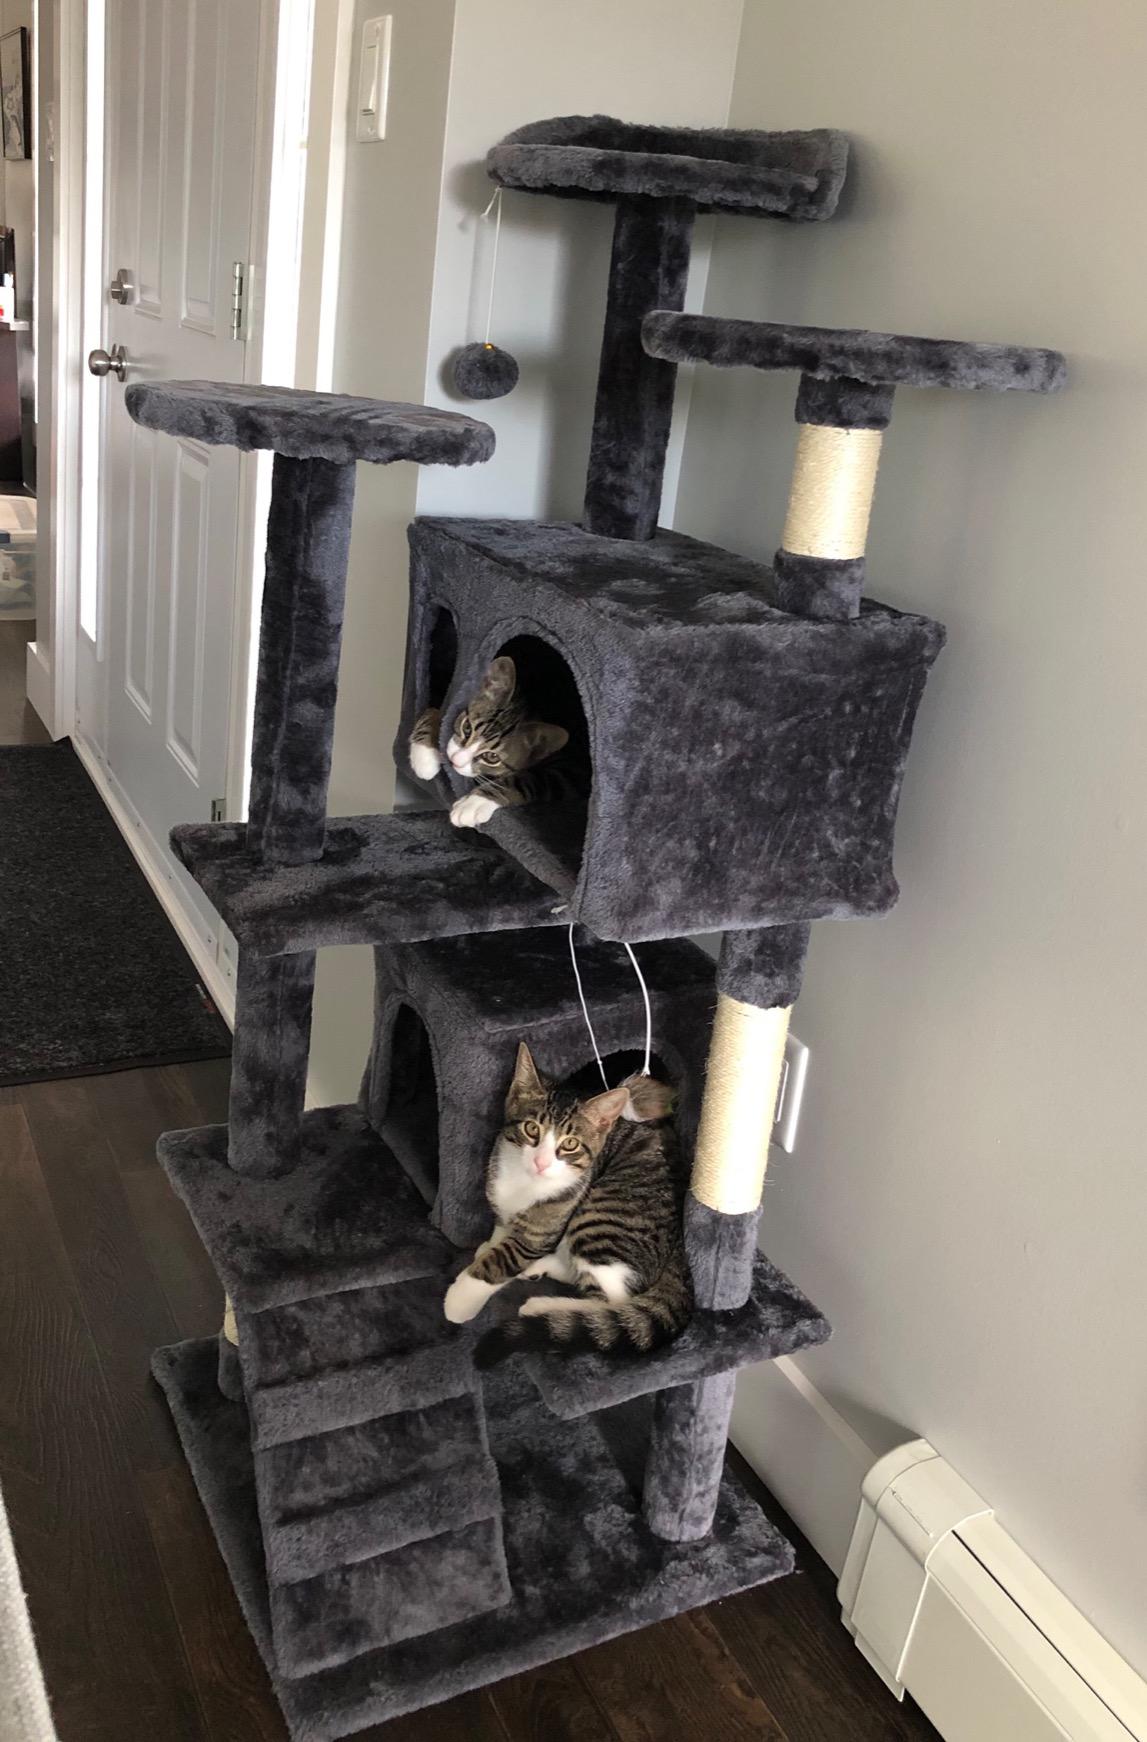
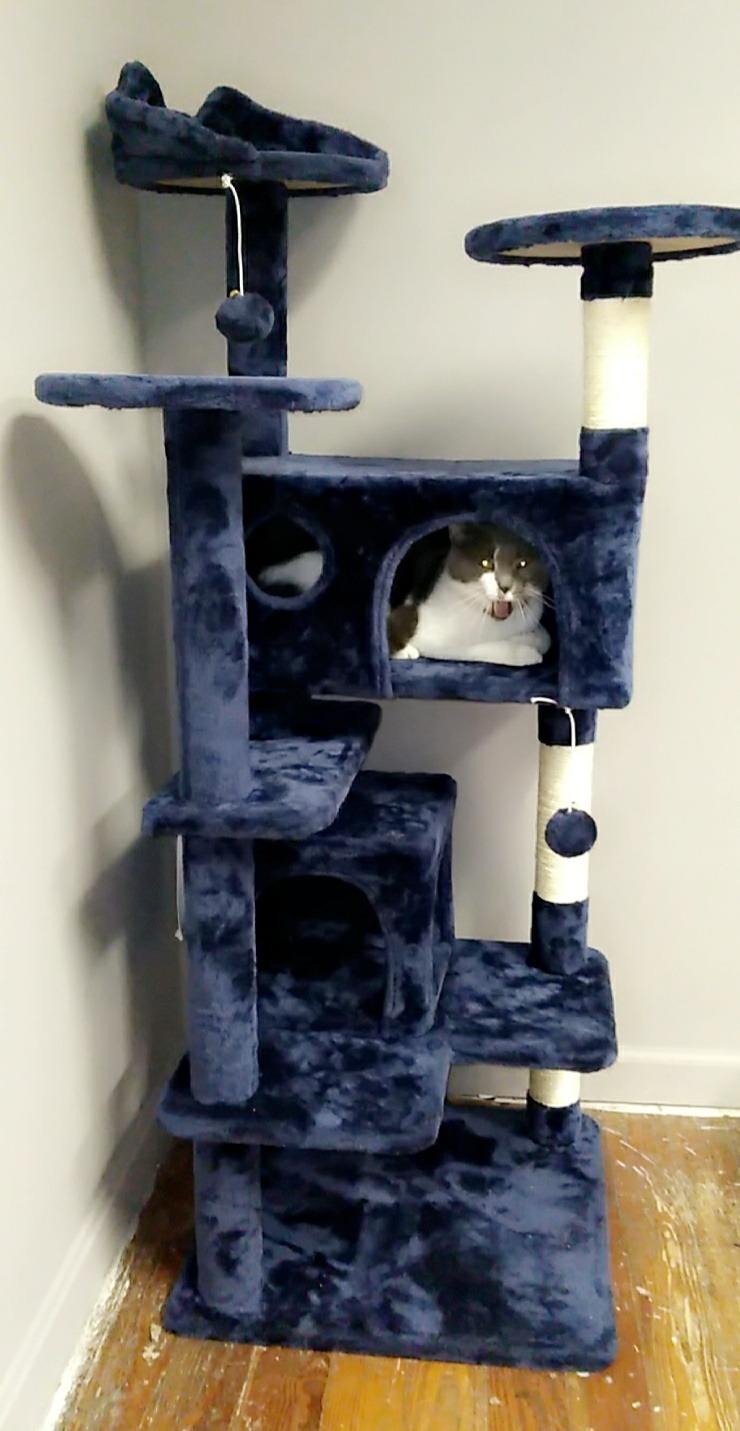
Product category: items_cat tree
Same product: no